Tramon Williams

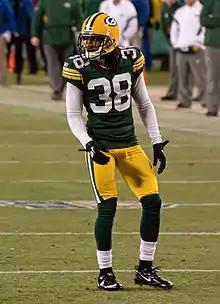
Tramon Williams with the Packers in 2011.

On September 9, 2007, Williams made his professional regular season debut in the Green Bay Packers' season-opener against the Philadelphia Eagles and returned four kickoffs for a total of 100-yards in their 17–16 victory. In Week 5, Williams had six kickoff returns for a total of 173-yards during a 27–20 loss to the Chicago Bears. In Week 6, Williams recorded his first career tackle in the Packers' 17–14 win against the Washington Redskins. By mid-season, Williams had surpassed Blackmon and Walker on the depth chart to become the fourth cornerback. On November 18, 2007, Williams scored his first career touchdown on a 94–yard punt return during the Packers' 31–17 win against the Carolina Panthers. On November 22, 2007, Williams recorded a season-high four solo tackles and two pass deflections during a 47–36 victory at the Detroit Lions in Week 12. On December 30, 2007, Williams earned his first career start after Charles Woodson injured his toe and was inactive. He made a season-high four solo tackles, two pass deflections, and had his first career interception on a pass thrown by Jon Kitna to wide receiver Shaun McDonald as the Packers defeated the Detroit Lions 34–13. He finished the season with 19 combined tackles (17 solo), four pass deflections, and an interception in 16 games and one start.